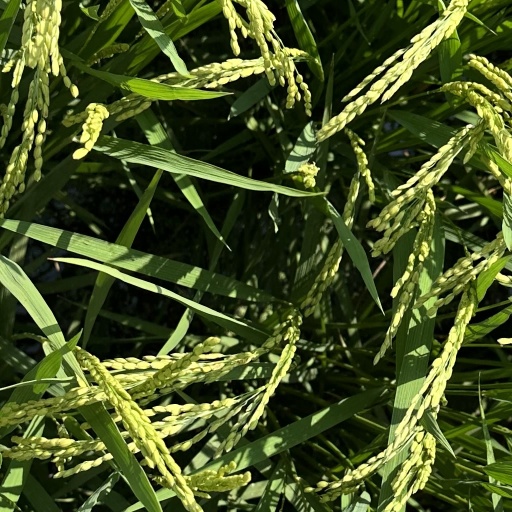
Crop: rice